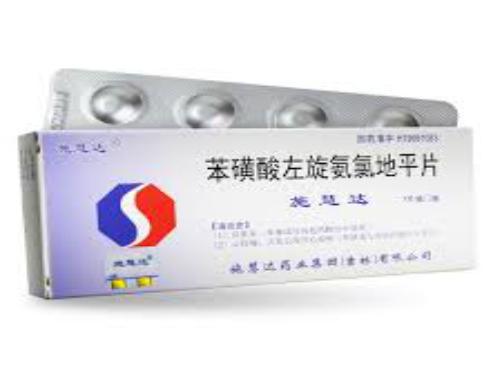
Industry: Medical